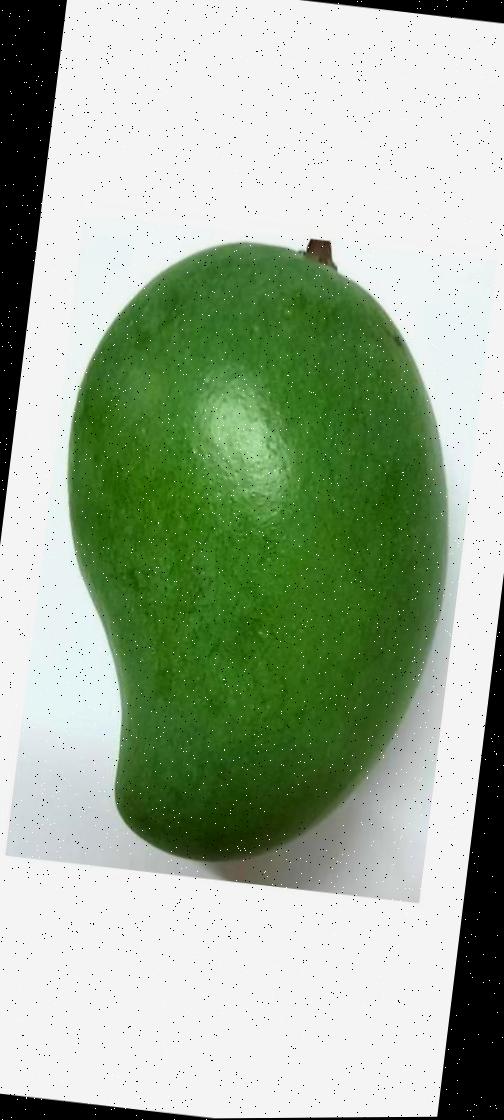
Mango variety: Amrapali